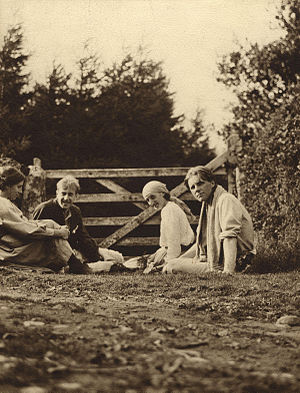
Virginia Woolf / Billedgalleri
Virginia Woolf var en engelsk forfatterinde og feminist. Virginia Woolf betragtes som den vigtigste modernistiske forfatterinde fra det 20. århundrede og en pioner i benyttelsen af bevidsthedsstrøm som fortællingsenhed. Virginia Woolf spillede en afgørende rolle i det litterære miljø i London i mellemkrigstiden – og var et centralt medlem i kunstnergruppen Bloomsbury Group, der bragte engelske forfattere, kunstnere og filosoffer sammen.